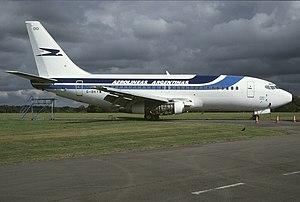
Aerolíneas Argentinas est la compagnie aérienne nationale argentine, privatisée dans les années 1990 par le gouvernement de Carlos Menem. Elle a été nationalisée en septembre 2008 sous le gouvernement de Cristina Kirchner, un tribunal argentin ayant refusé toute indemnisation à la firme espagnole Marsans, propriétaire de l'entreprise.